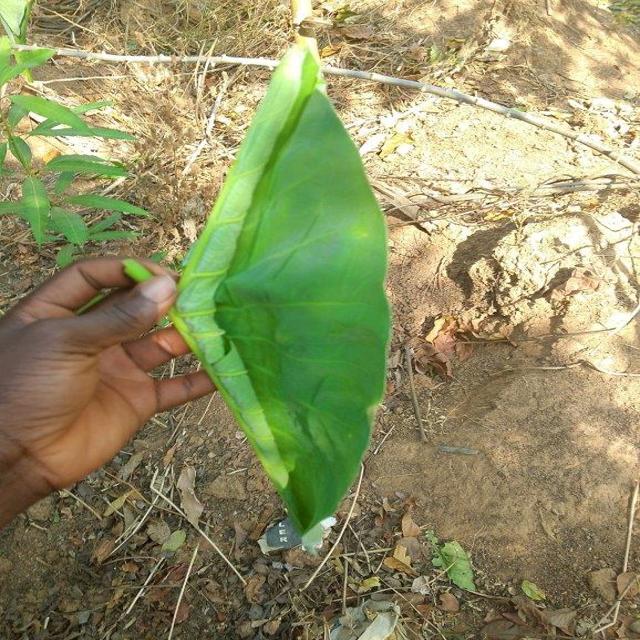
Label: Early_Blight